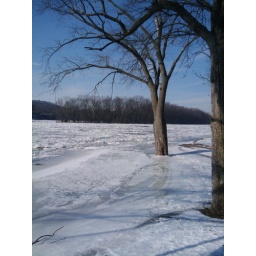
With some thawing last week the river flooded and then froze over the walking path.